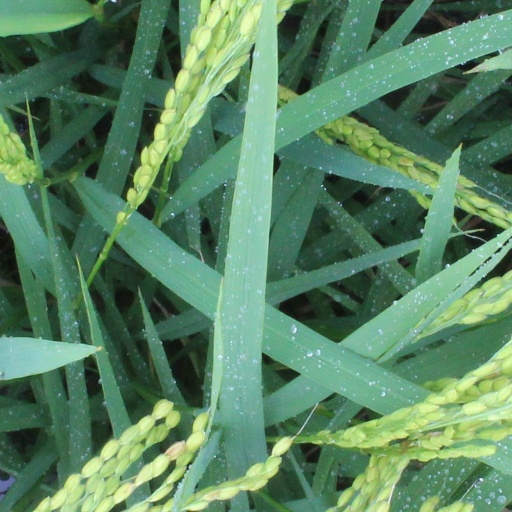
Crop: rice